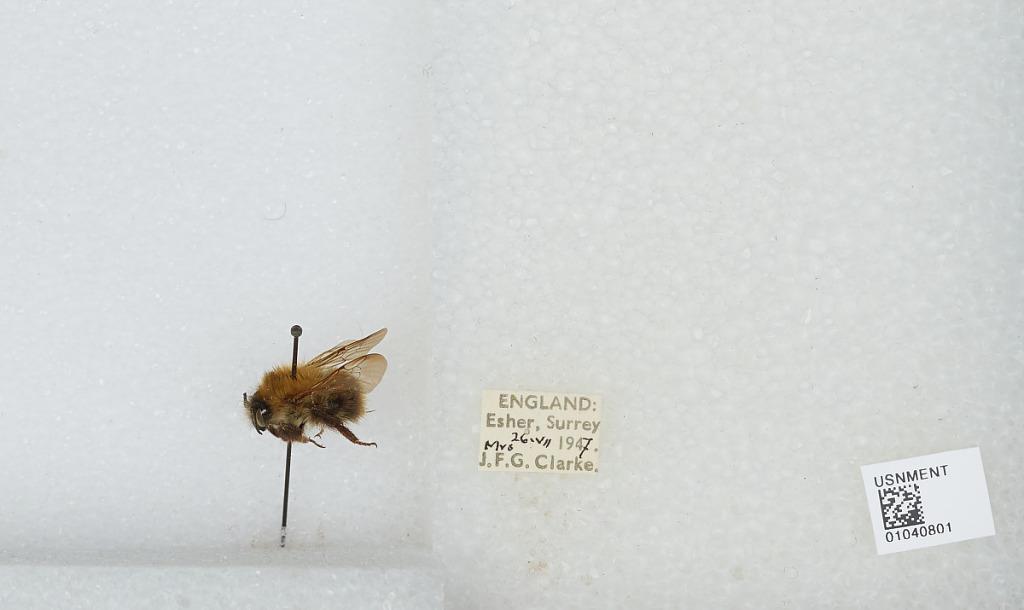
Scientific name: Bombus (Thoracobombus) pascuorum (Scopoli)
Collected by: J. Clarke
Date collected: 1947-7-26
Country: United Kingdom
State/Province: England
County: Surrey
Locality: Esher
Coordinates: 51.3691, -0.365